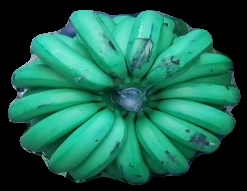
Variety: pachbale
Grade: grade2